Jim Wilson (pitcher)

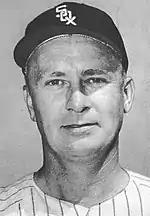
Wilson in 1958

Wilson began by winning four of his first six decisions in seven starts for Baltimore despite sporting a high (5.03) earned run average. On May 21, Richards traded him to the first-division White Sox, and although he pitched more effectively, he registered only a 9–12 record for Chicago. Nevertheless, Wilson was selected to the 1956 American League All-Star team, and this time he played in the game at Griffith Stadium in Washington, working one inning in the AL's 7–3 loss, allowing two hits and one earned run, although he retired Willie Mays on a called third strike to register the final out.